Reşit Ronabar

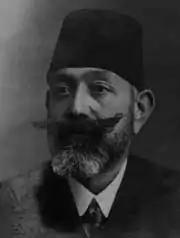
Reşit Ronabar

Mektubîzade M. Reşit Ronabar Pasha, commonly known as Reşit Ronabar or Reşit Pasha (born in 1868 in Damascus, Ottoman Syria - died in 1924 in the Republic of Turkey) was an Ottoman governor who served in the Balkans, Edirne, Kastamonu, Ankara, Sivas, and several other locations in the Mediterranean. He was also a deputy in the first Ottoman Parliament (1916), and played an important role as a politician during the foundation years of the Republic of Turkey.